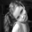
Label: girl